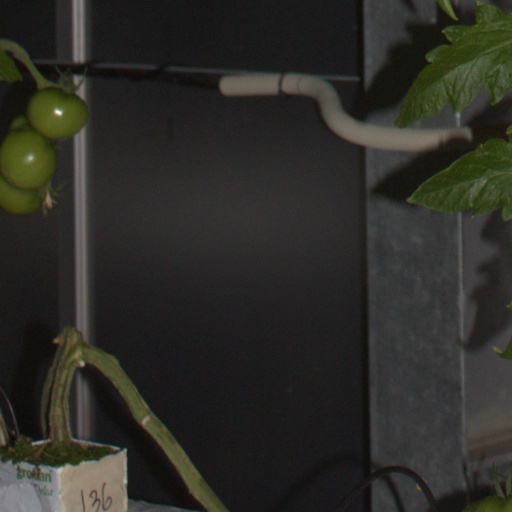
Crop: tomato